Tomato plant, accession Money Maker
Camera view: bottom (45 deg); turntable rotation: 330 degrees
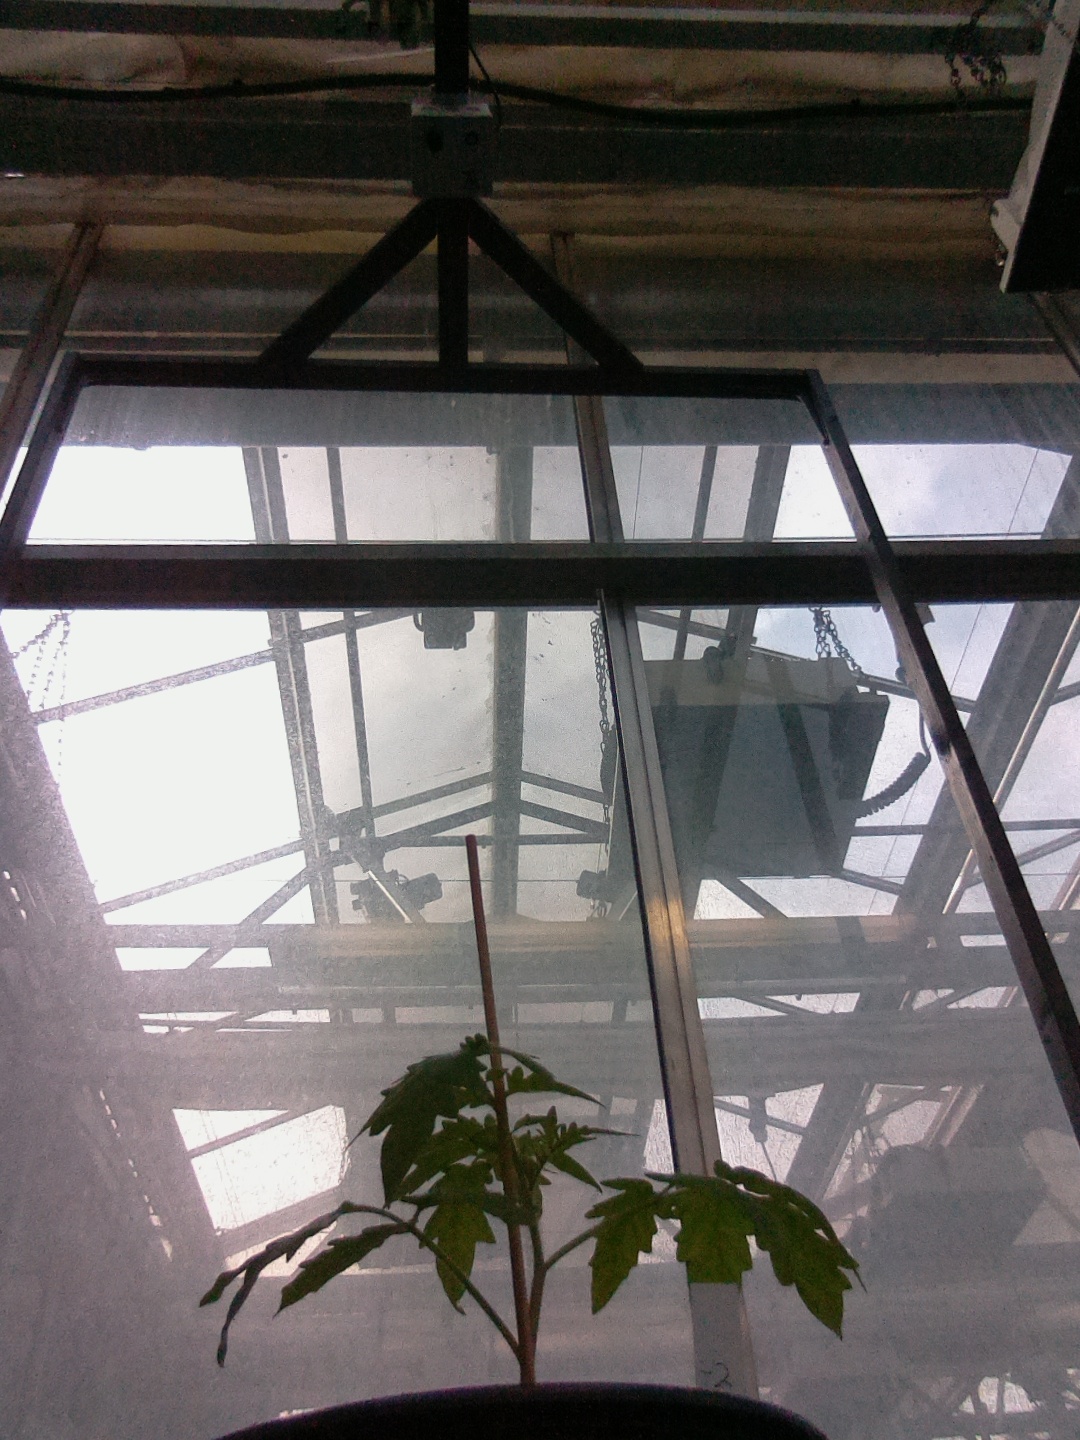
BBCH growth stage 13: 6 of true leaves visible